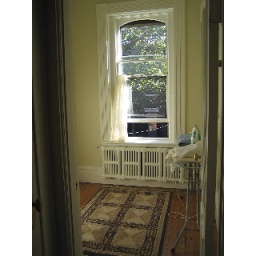
bright archtop original window overlooking street, 8'4&amp;quot;x7'5&amp;quot;, antique wall sconce lights on opposite walls (not visible in photo)